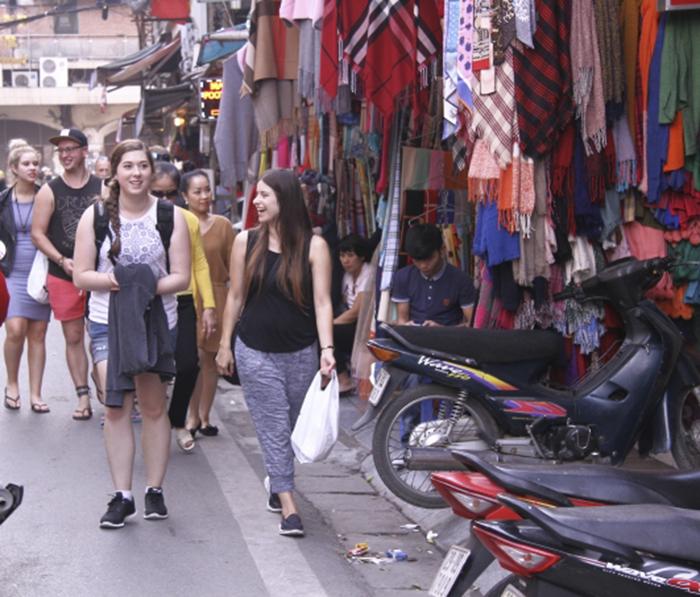
ở bên đường có sự xuất hiện của nhiều cửa hàng quần áo